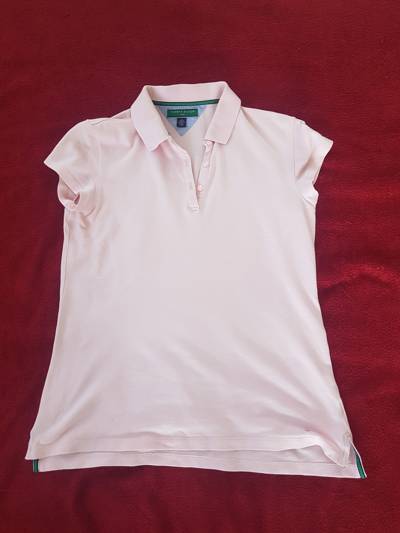
Waste category: clothes